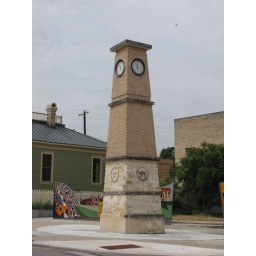
Taken APR 27, 2010 in Austin, TX . Clock tower on East 7th street